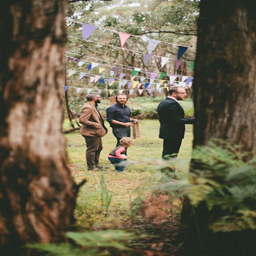
bunting decorating an area of forest